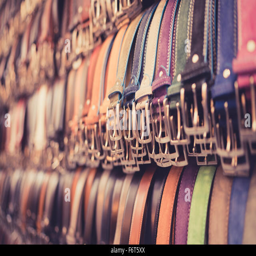
a number of belts in a market